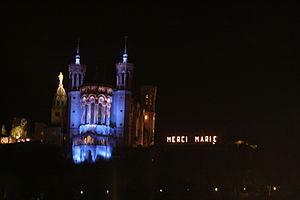
fêtes des lumières 2011
La Fête des Lumières s'appuie sur la fête religieuse dite fête du 8 décembre, fête de l'Immaculée Conception, Illuminations ou encore fête de la Vierge Marie. C'est une manifestation populaire, devenue évènement médiatique initié par la ville de Lyon en 1989, qui se tient chaque année pendant quatre jours autour du 8 décembre, date traditionnelle de l'événement, à Lyon.